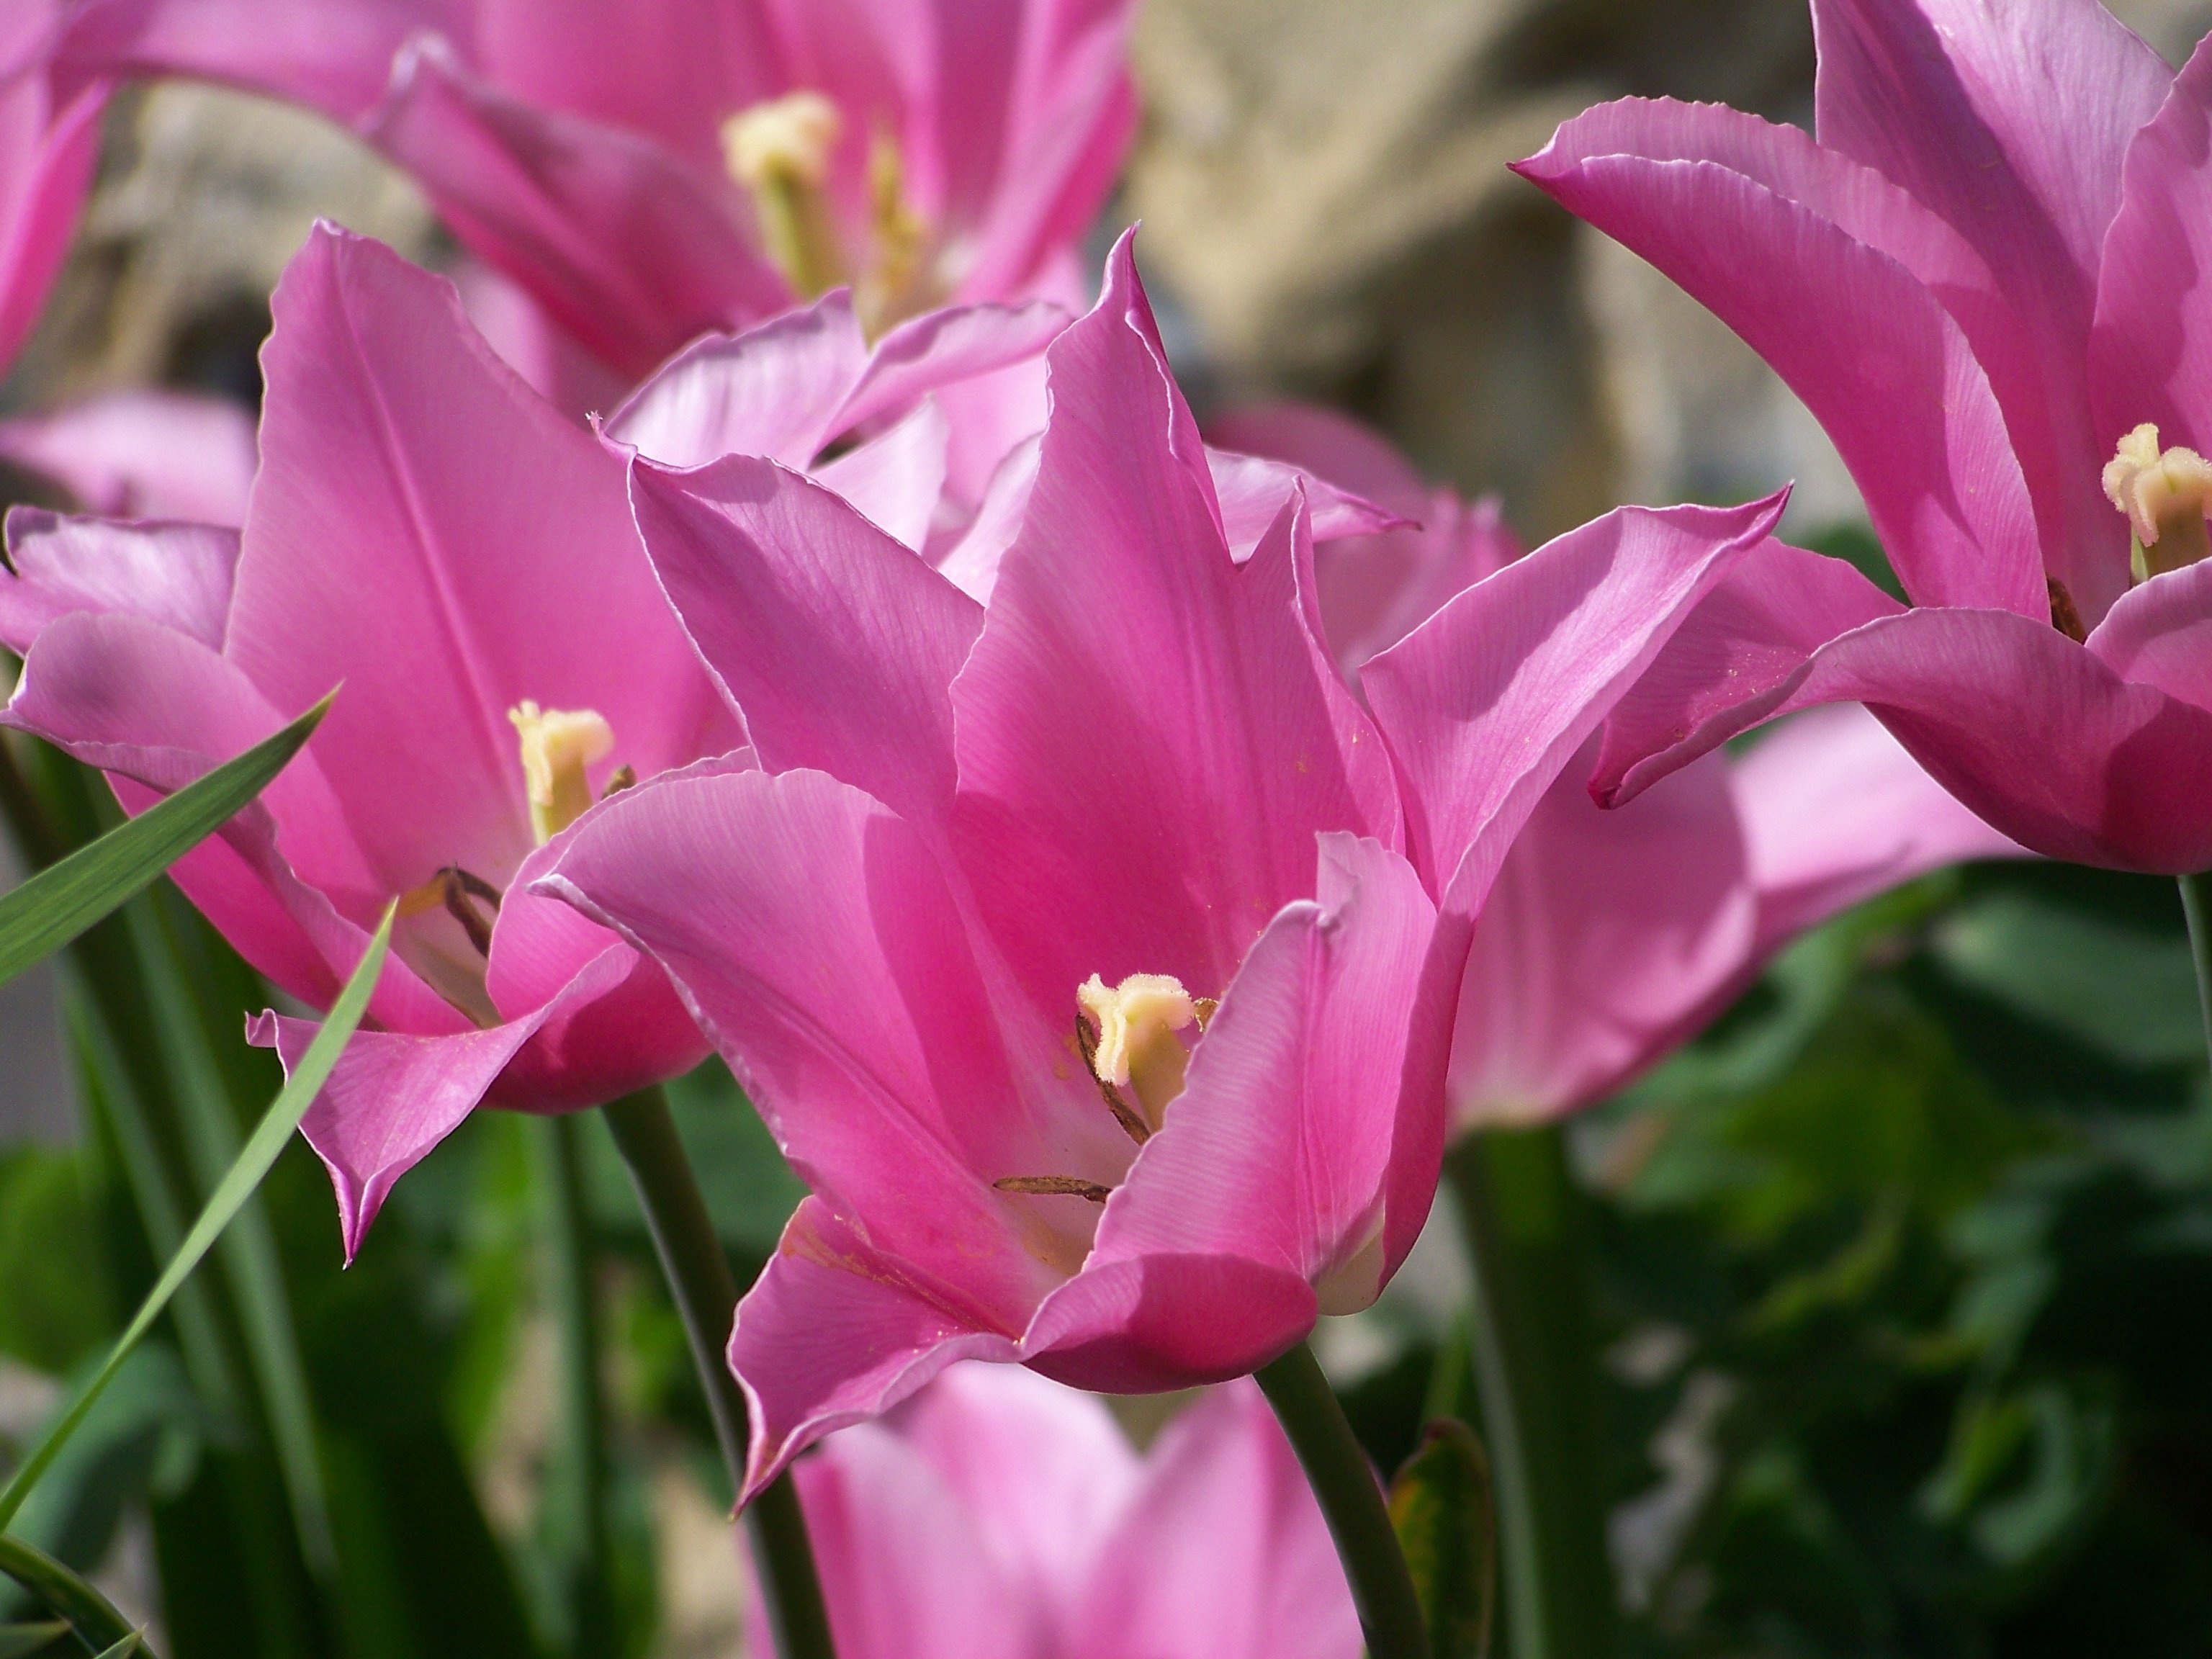
nature, blossom, plant, flower, petal, floral, tulip, spring, botany, garden, pink, flora, macro photography, flowering plant, plant stem, land plant